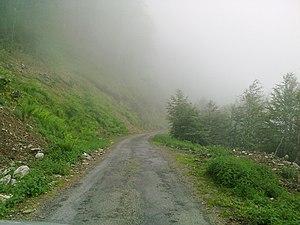
Route au Col de Spandelles (Haute-Pyrénées, France).
Le col de Spandelles est un col de montagne pyrénéen à une altitude de 1 378 m, dans le département français des Hautes-Pyrénées.